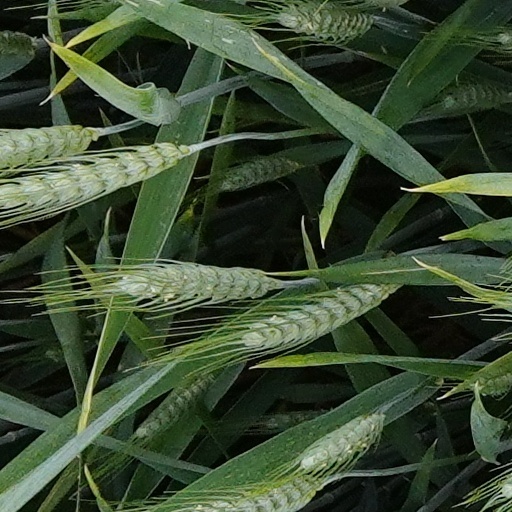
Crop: wheat